Curie (unit)

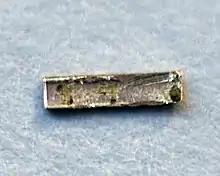
A sample of radium, the element which was used in the original definition of the curie.

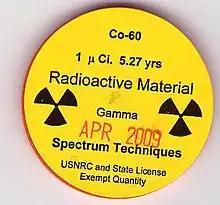
Sample of cobalt-60 that emits 1 μCi (microcurie) of radioactivity; i.e. 37,000 decays per second.

The curie (symbol Ci) is a non-SI unit of radioactivity originally defined in 1910. According to a notice in "Nature" at the time, it was to be named in honour of Pierre Curie, but was considered at least by some to be in honour of Marie Skłodowska-Curie as well, and is in later literature considered to be named for both.